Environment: real
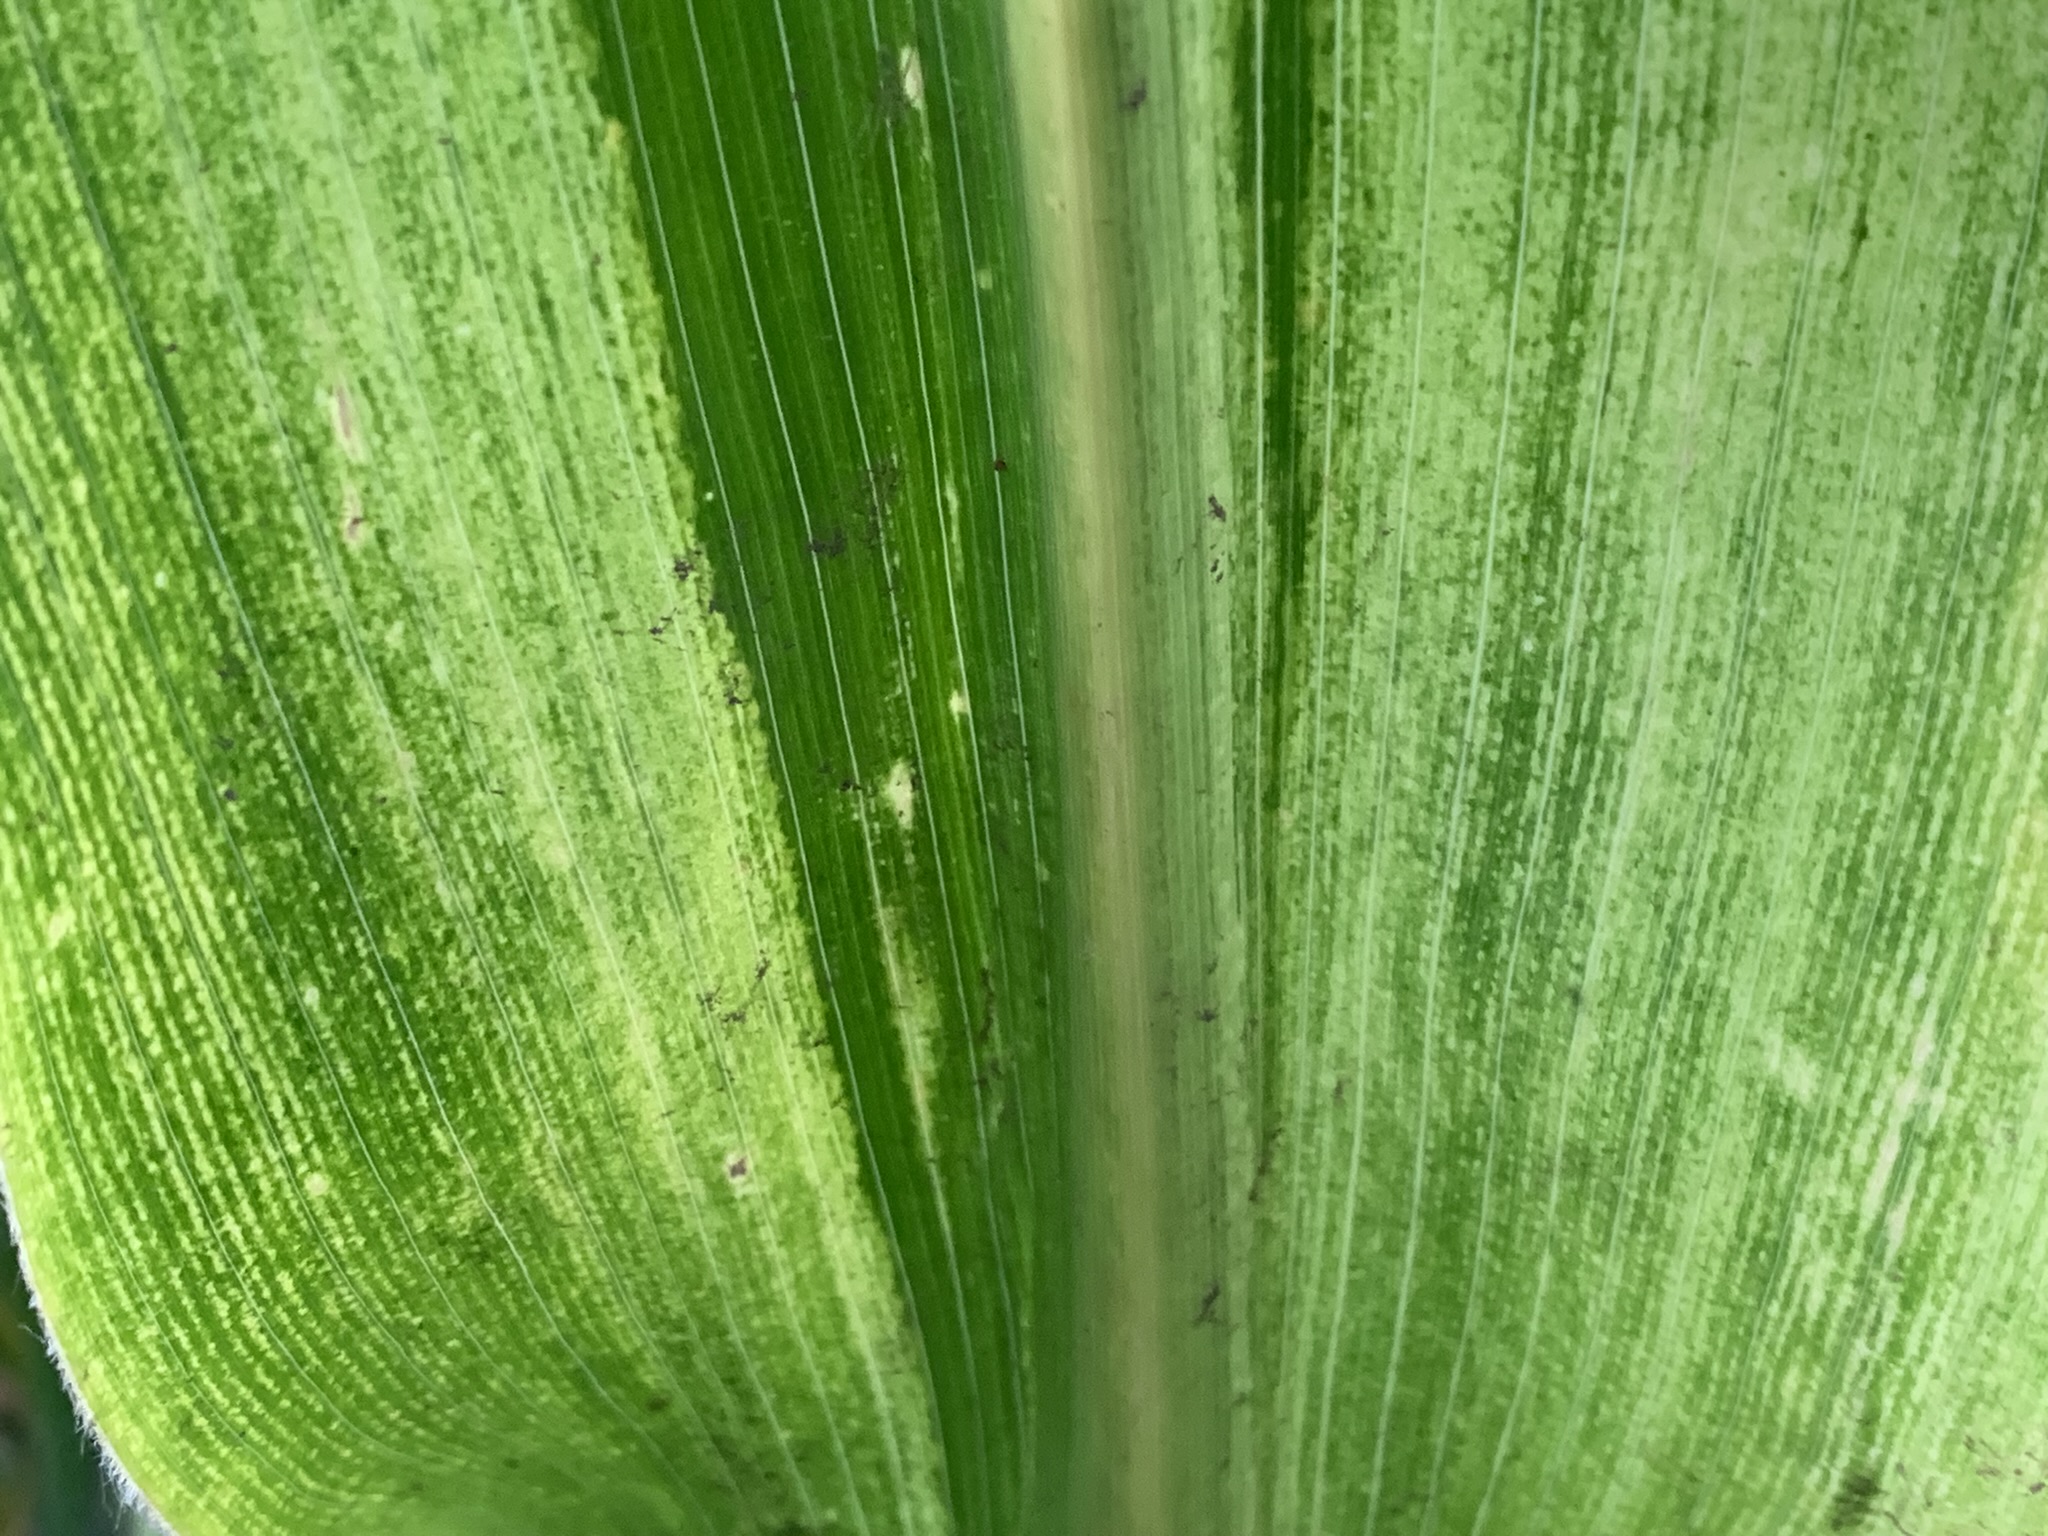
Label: lethal_necrosis